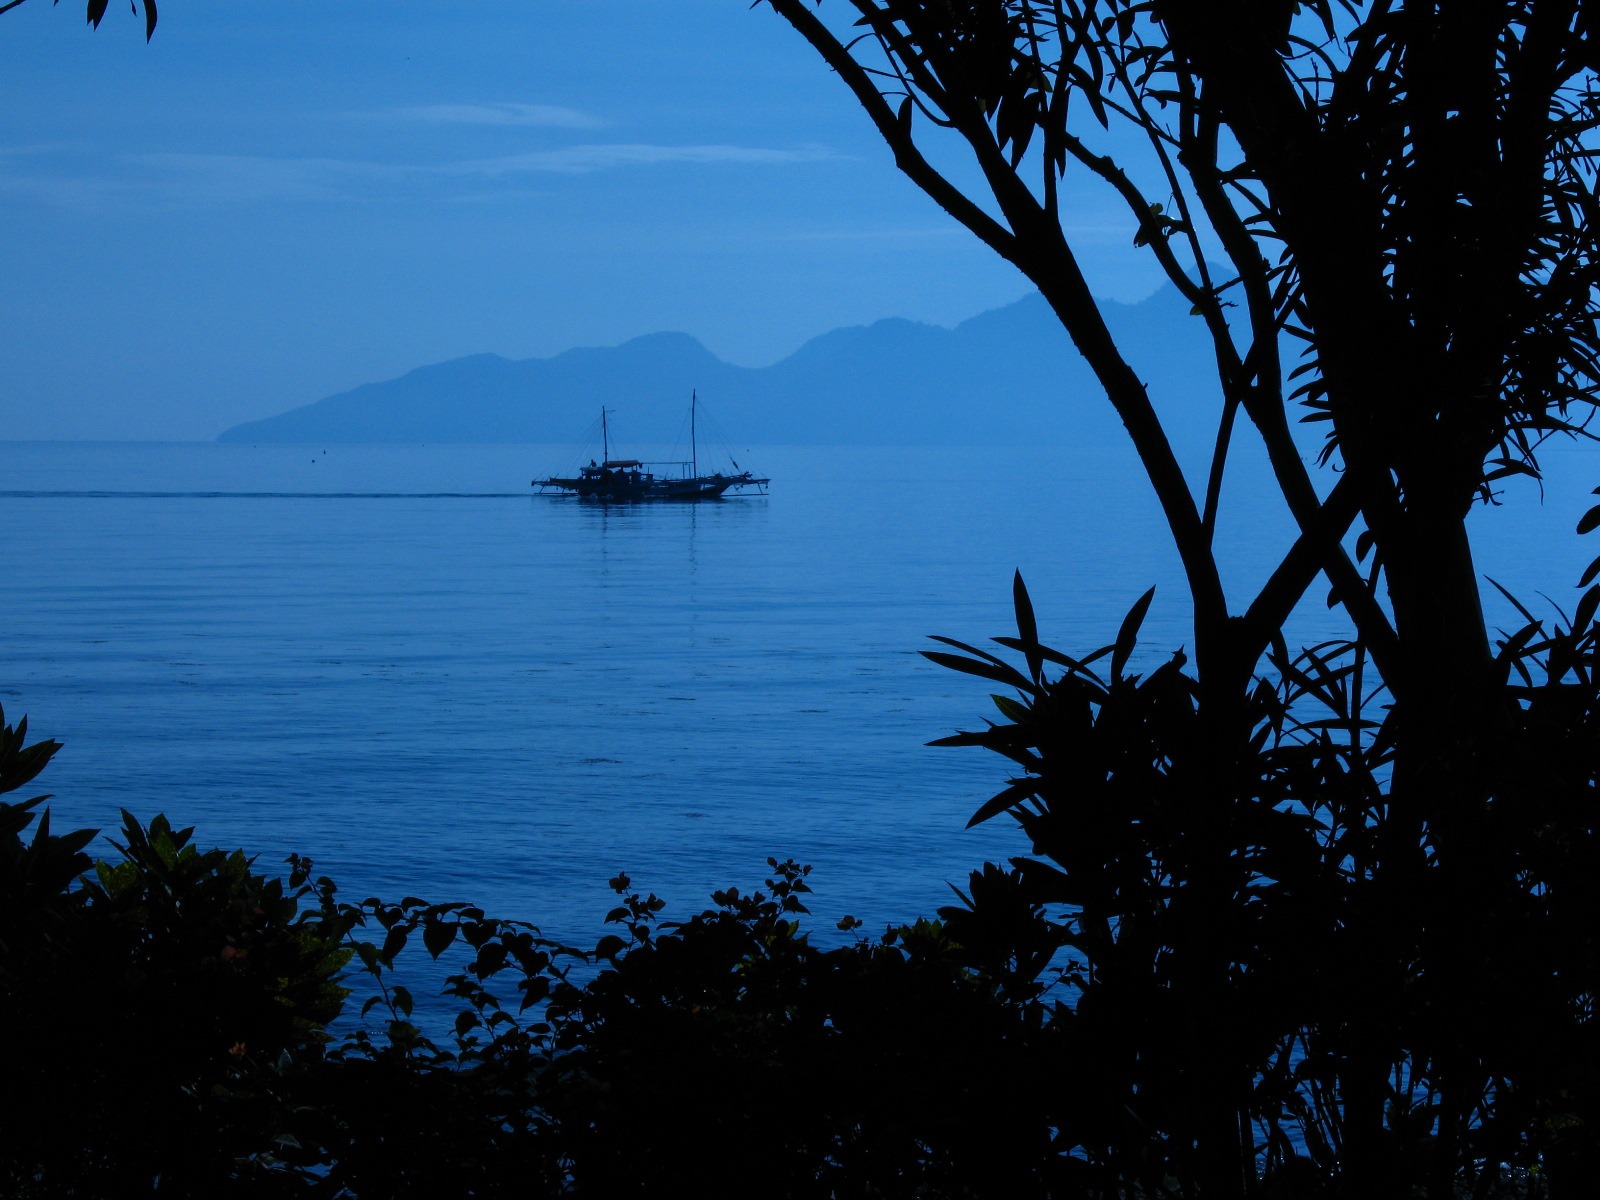
sea, coast, water, nature, ocean, horizon, silhouette, cloud, sky, sunset, boat, morning, lake, dawn, river, dusk, evening, reflection, tranquil, scenic, sailing, bay, blue, floating, float, trip, body of water, cruise, nautical, boating, mountains, sail, yachting